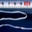
Label: worm